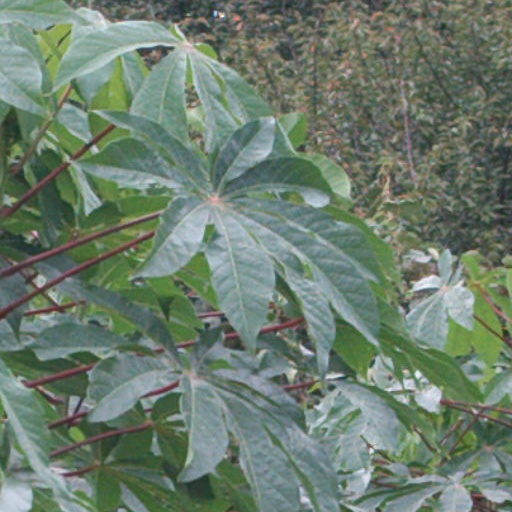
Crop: cassava